Unusual Suspects (The X-Files)

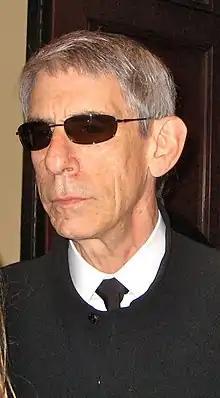
Richard Belzer's character Detective John Munch appeared in the episode.

Gilligan went to great lengths to make the story—set in 1989—as accurate as possible. Purportedly, he tasked Ken Hawryliw, who worked on props for the show, to find "the biggest cell phone you can find"—a search that yielded the Motorola featured in the episode. Gilligan also met with a group of hackers who ran a seasonal publication called "2600" in order to learn correct hacker terminology.